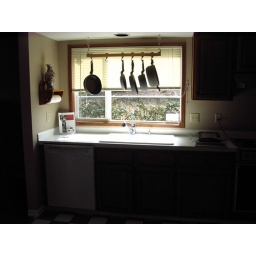
The kitchen window in our &amp;quot;new&amp;quot; house